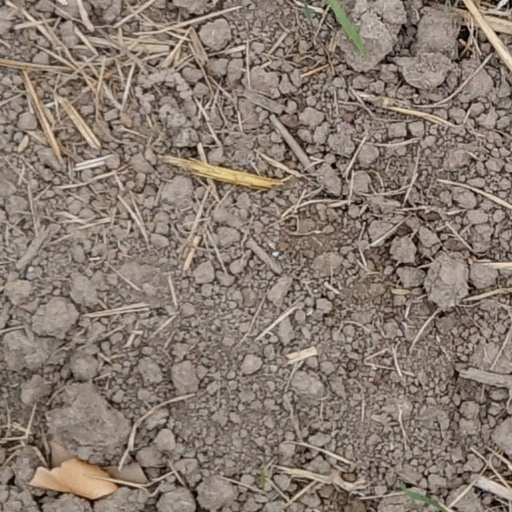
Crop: wheat